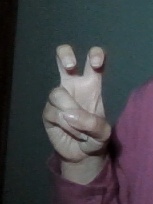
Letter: toot